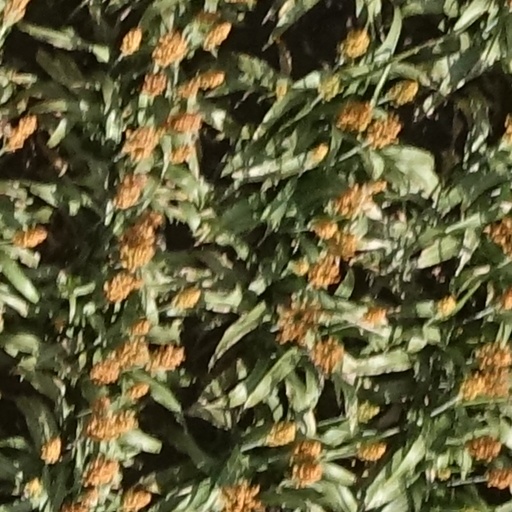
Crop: sorghum